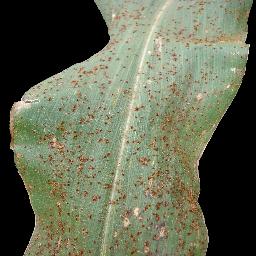
Label: Corn___Common_rust